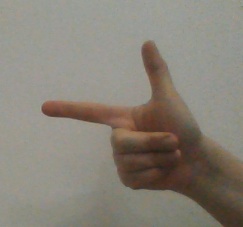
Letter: yaa